Traditional Korean rhythm

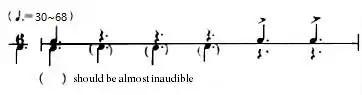

By its name, ‘Hwimori(휘모리)’ we can notice that this jangdan is as fast as a whirlwind. At the first beat, we make ‘’, and at the late third beat, we hit strong with chae. This jangdan is written as 4/4 or 12/8 beats. This is the fastest jangdan used in Pansori or Sanjo and is usually used in a situation that is very busy. The most famous part that uses this jangdan is the end of ’s sinyunmadji.